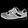
Label: Sneaker